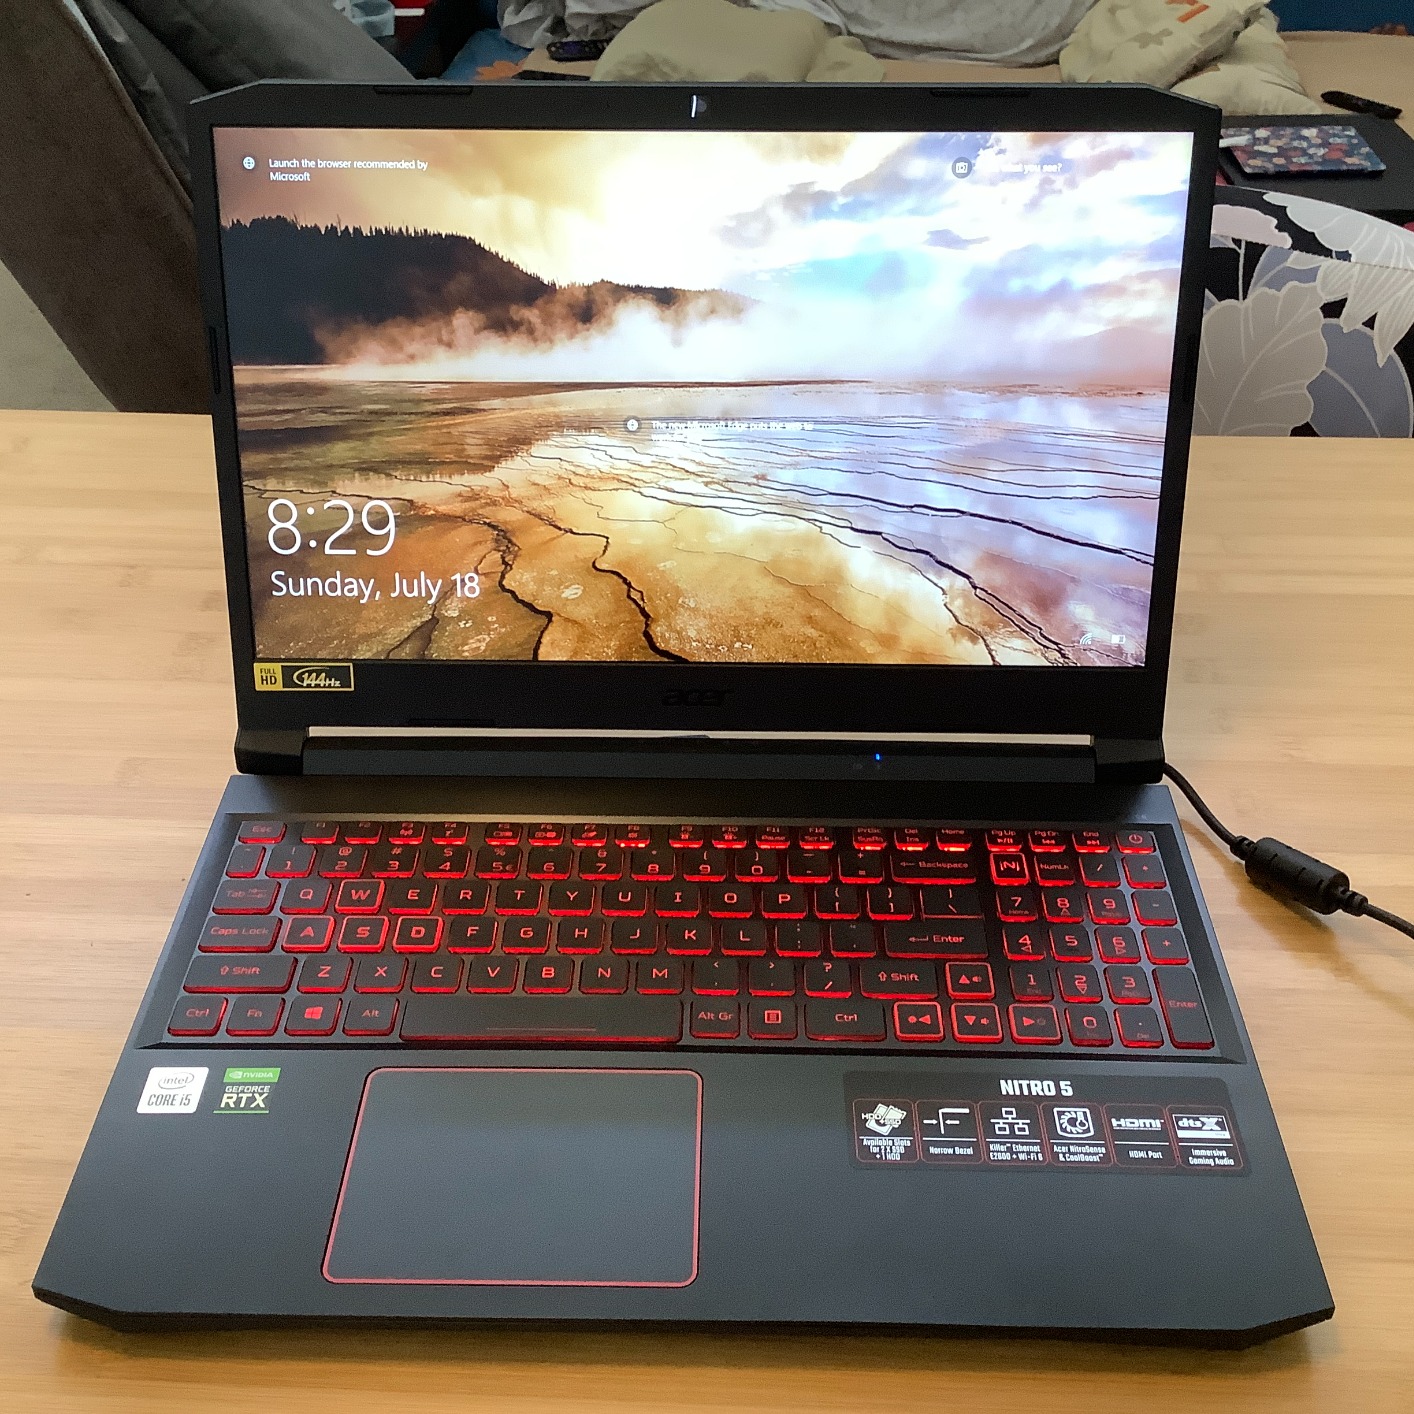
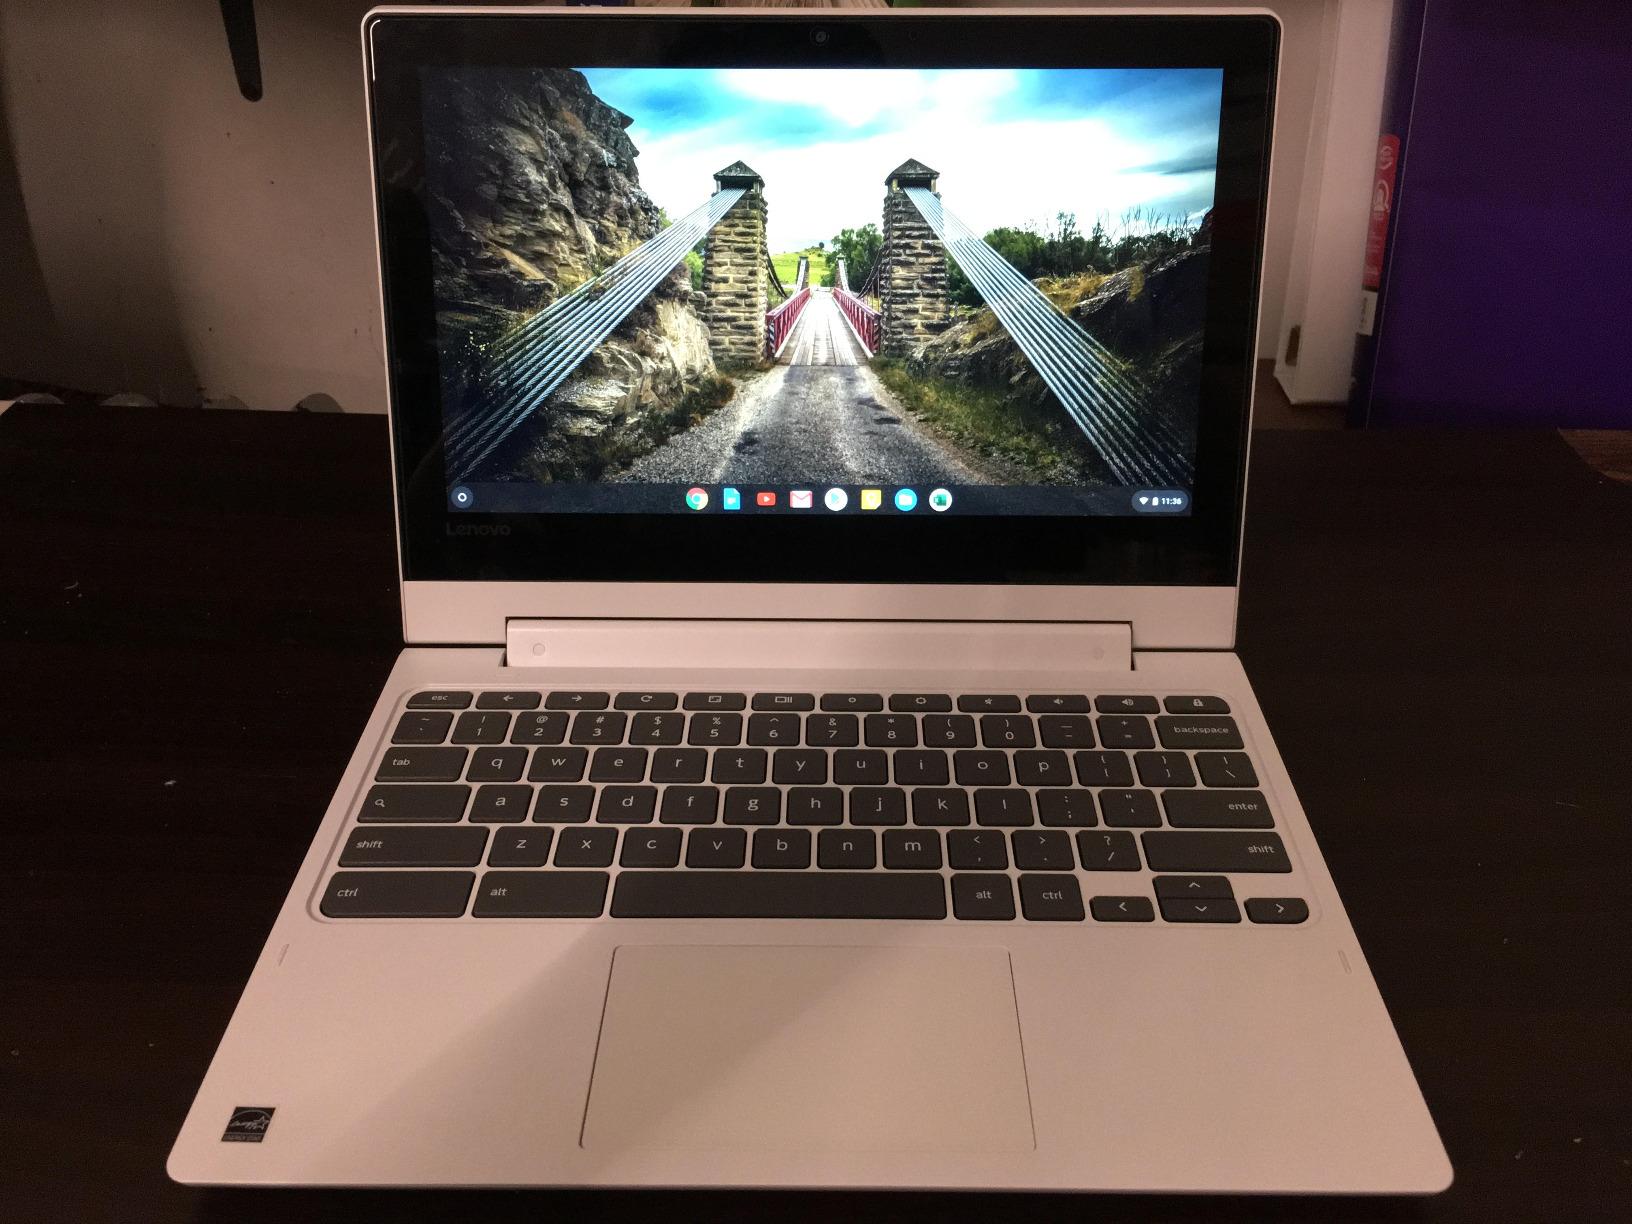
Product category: laptop
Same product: no